Mikhail Andreyev

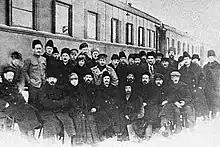
Passengers on a "science train" to work at the Central Asian State University

In 1923, Andreyev was elected as a corresponding member of the Central Bureau of Local History at the Academy of Sciences. He was awarded the gold medal of the Russian Geographical Society in 1928. During his years as a professor, Andreyev tirelessly organized various expeditions to collect and study ethnographic data and local folklore. His ethnographic collections were received at the Central Asian Central Museum in Tashkent, which was, for a time, headed by him, as well as other museums.